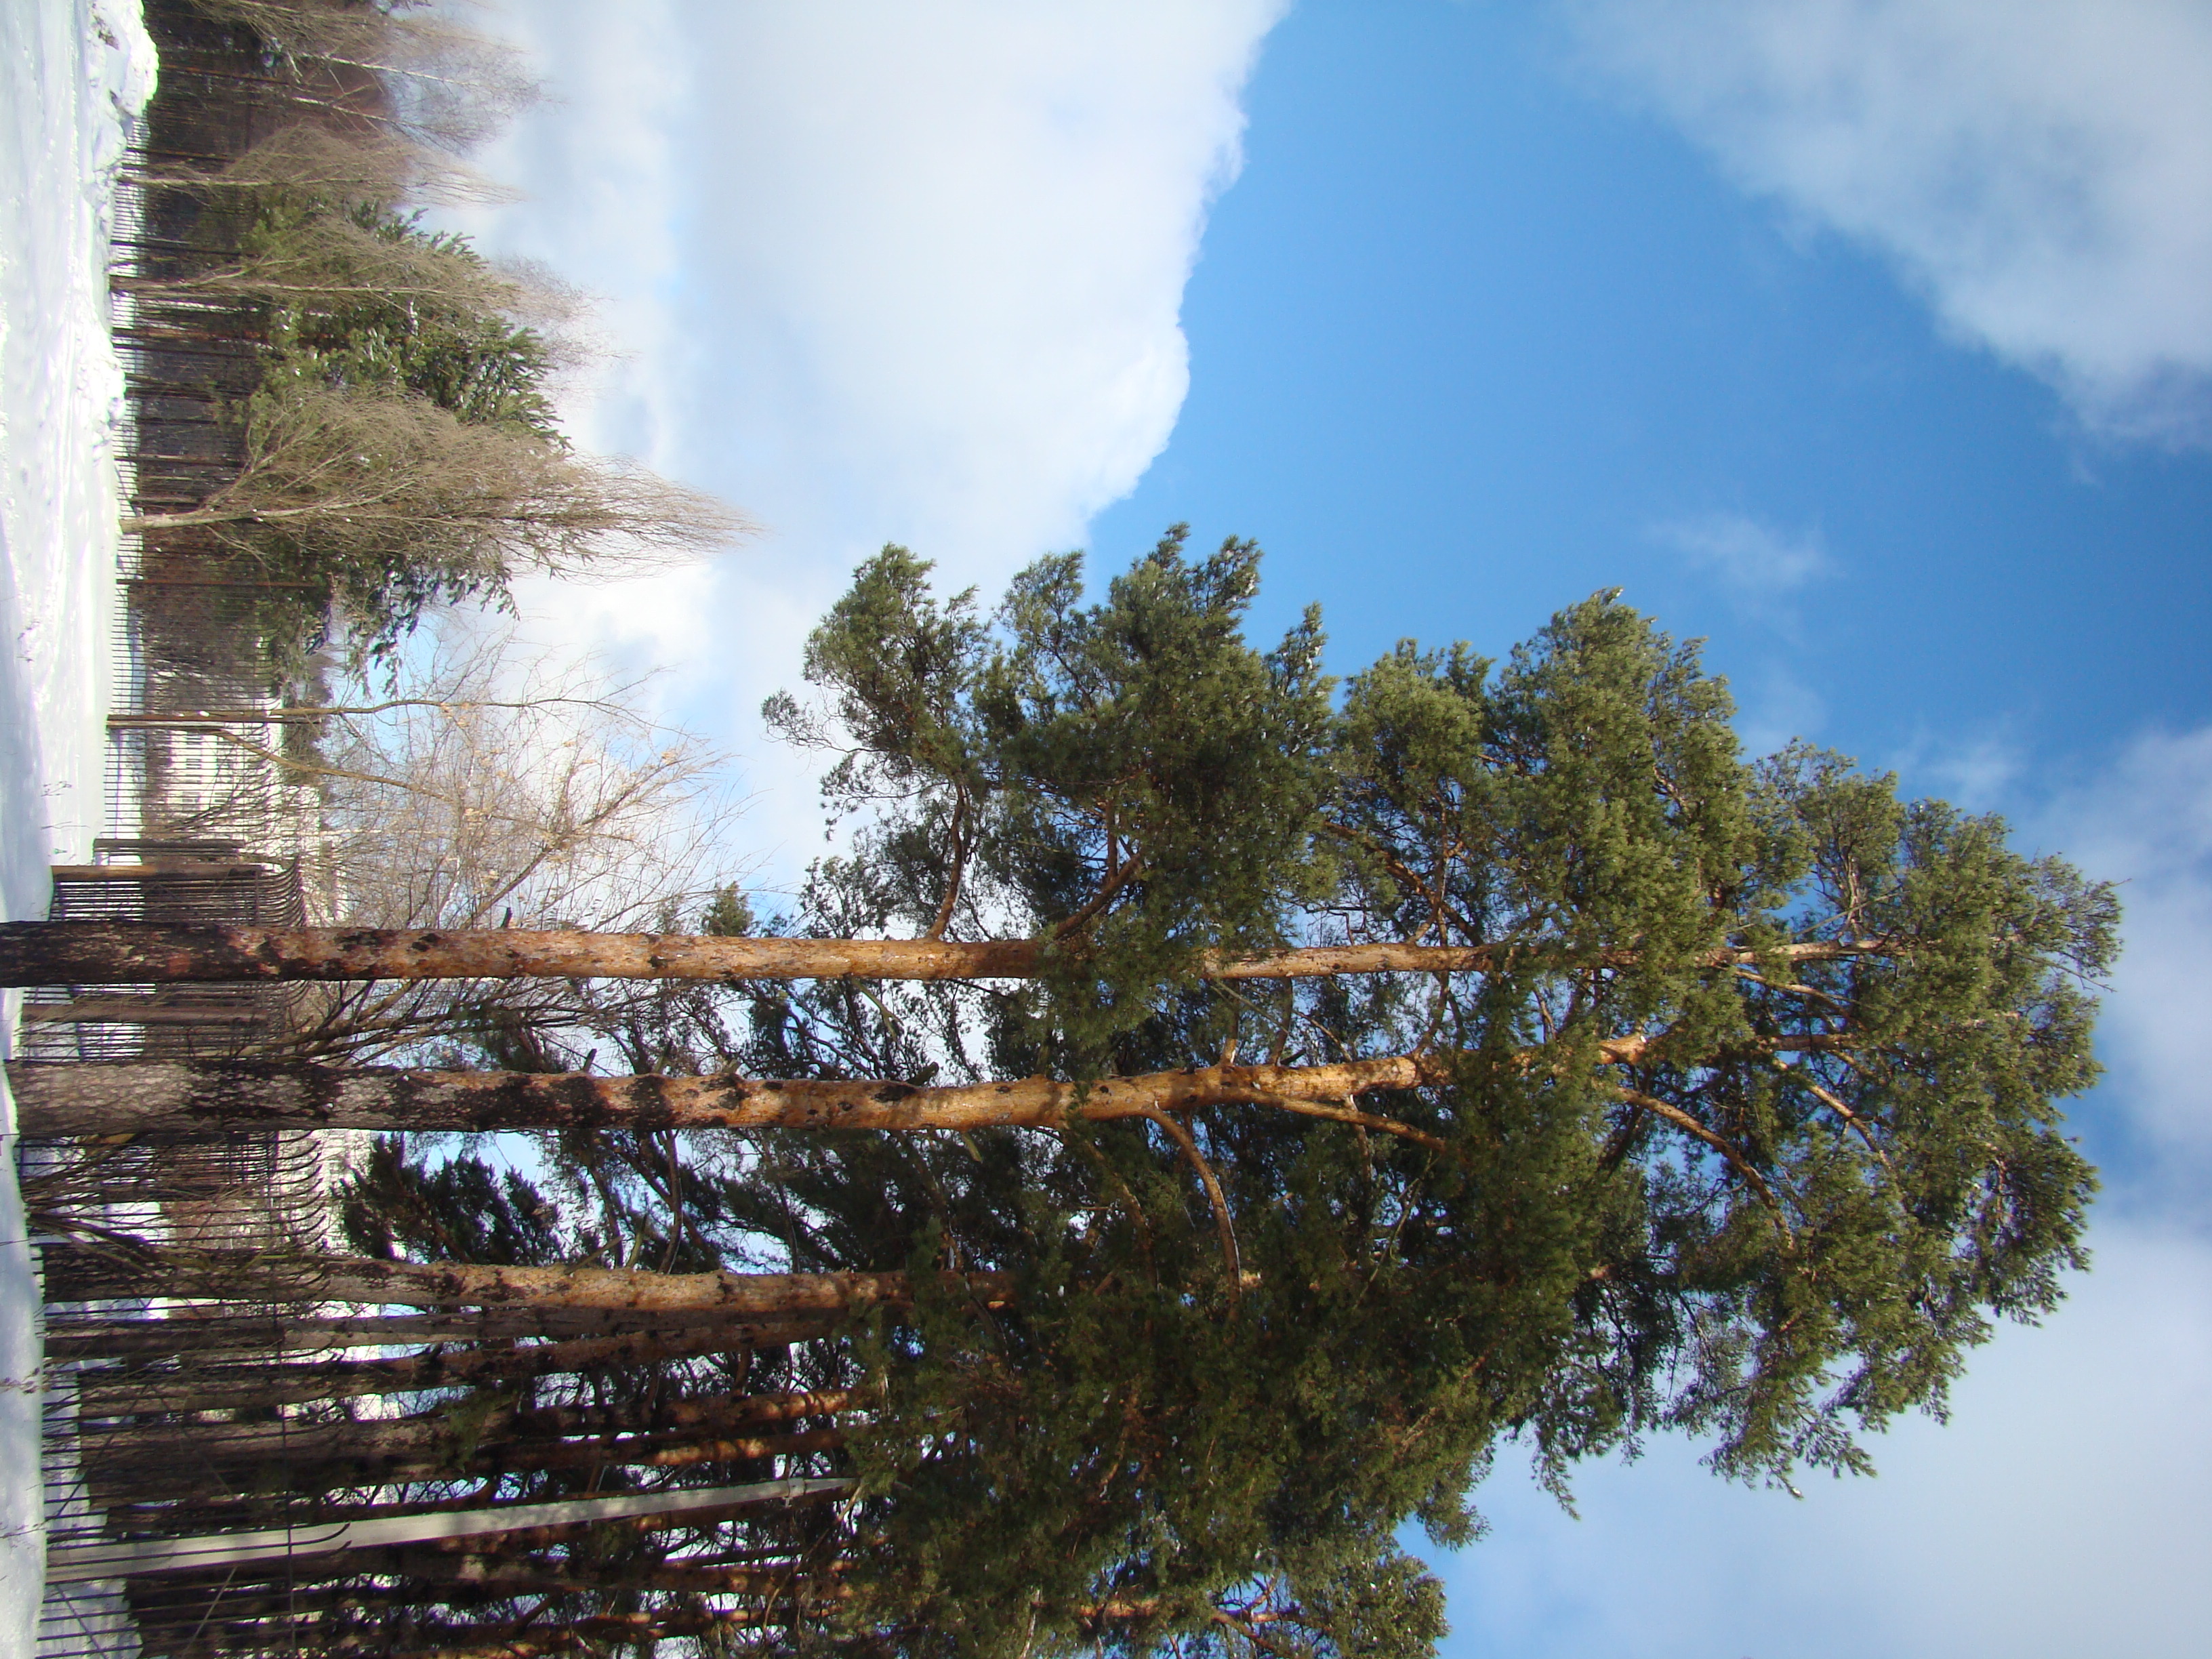
tree, branch, snow, winter, plant, weather, fir, season, conifer, spruce, sony, russia, larch, ecosystem, moscowregion, dsc, h9, dsch9, betterthangood, peredelkino, biome, woody plant, temperate coniferous forest, land plant